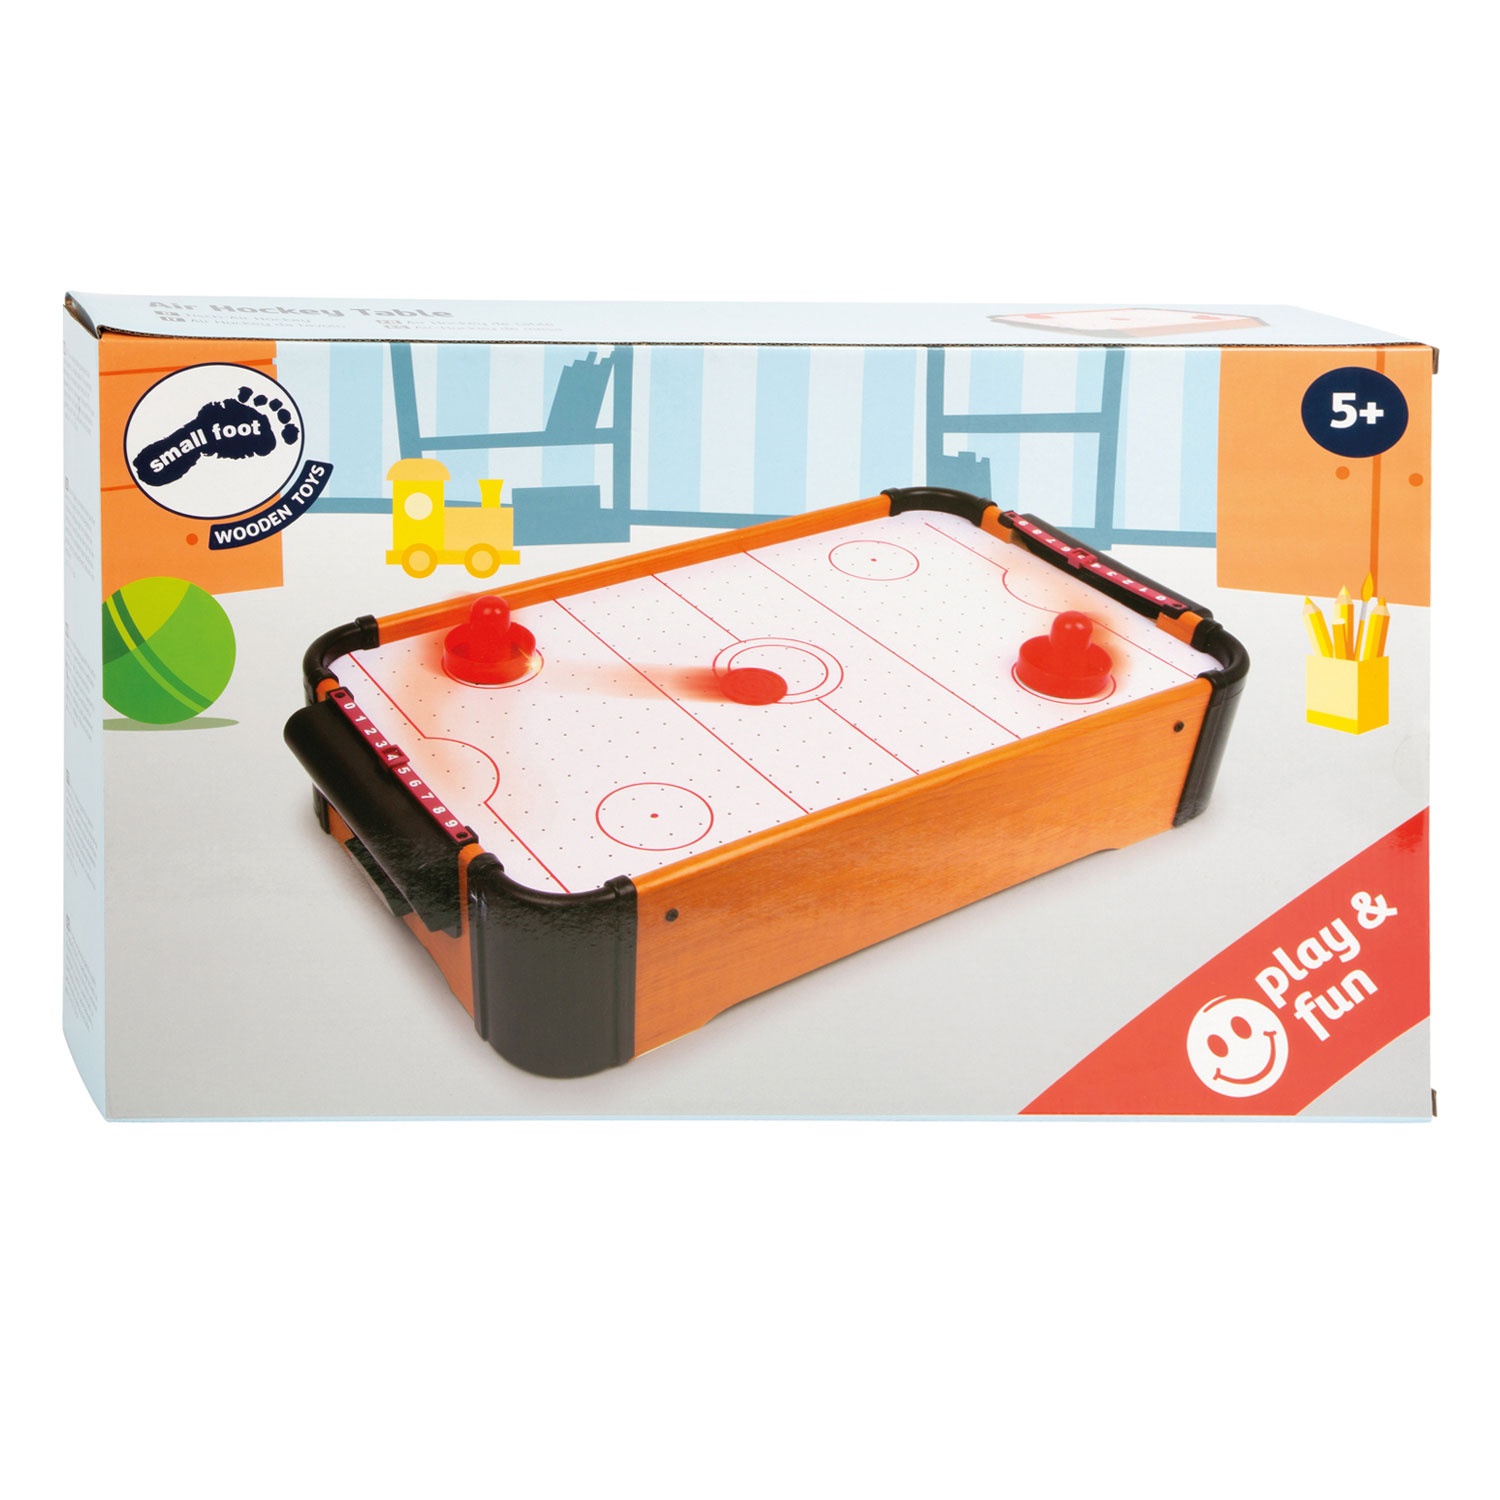
Petite table en bois de pied table Airhockey petite
Cette table de hockey aérien est parfaite pour les jeux rapides dans les petits espaces! Avec un ventilateur qui fonctionne sur huit batteries AA, les rondelles obtiennent un ascenseur et peuvent rapidement bourdonner sur le terrain. Ce jeu est idéal pour entraîner la motricité et la coordination des mains des yeux. Les batteries ne sont pas incluses. peut être construit sur n'importe quelle table Facile à stocker dans l'armoire à jouets après le jeu adapté à une compétition passionnante pour deux joueurs
Brand: Small Foot
Category: Sporting Goods > Indoor Games > Air Hockey > Air Hockey Tables